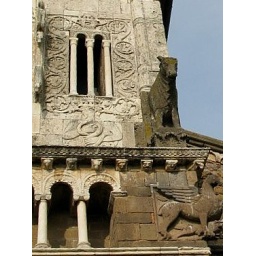
symbols of evil and sin carved in stone to the left of the rose window